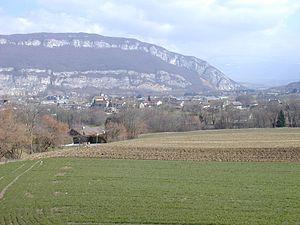
Choisy est une commune française située dans le département de la Haute-Savoie, en région Auvergne-Rhône-Alpes.
La montagne de la Mandallaz ou de Mandallaz, ou encore montagne de la Balme, est une montagne des Préalpes située dans le département de la Haute-Savoie.
Sillingy est une commune française située dans le département de la Haute-Savoie, en région Auvergne-Rhône-Alpes.